Motorola APCOR

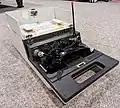
White Motorola APCOR Paramedic Voice/EKG Telemetry Radio; Late 1970s

The Motorola APCOR (Advanced Portable Coronary Observation Radio) was a 12 watt, paramedic telemetry radio produced by the Motorola company during the 1970s and 1980s. The Motorola APCOR could transmit voice and EKG simultaneously and was battery operated. There were three or more versions of the Motorola APCOR, the first was similar to the Biophone, the second was significantly smaller and was white. The third version of the Motorola APCOR was all white.